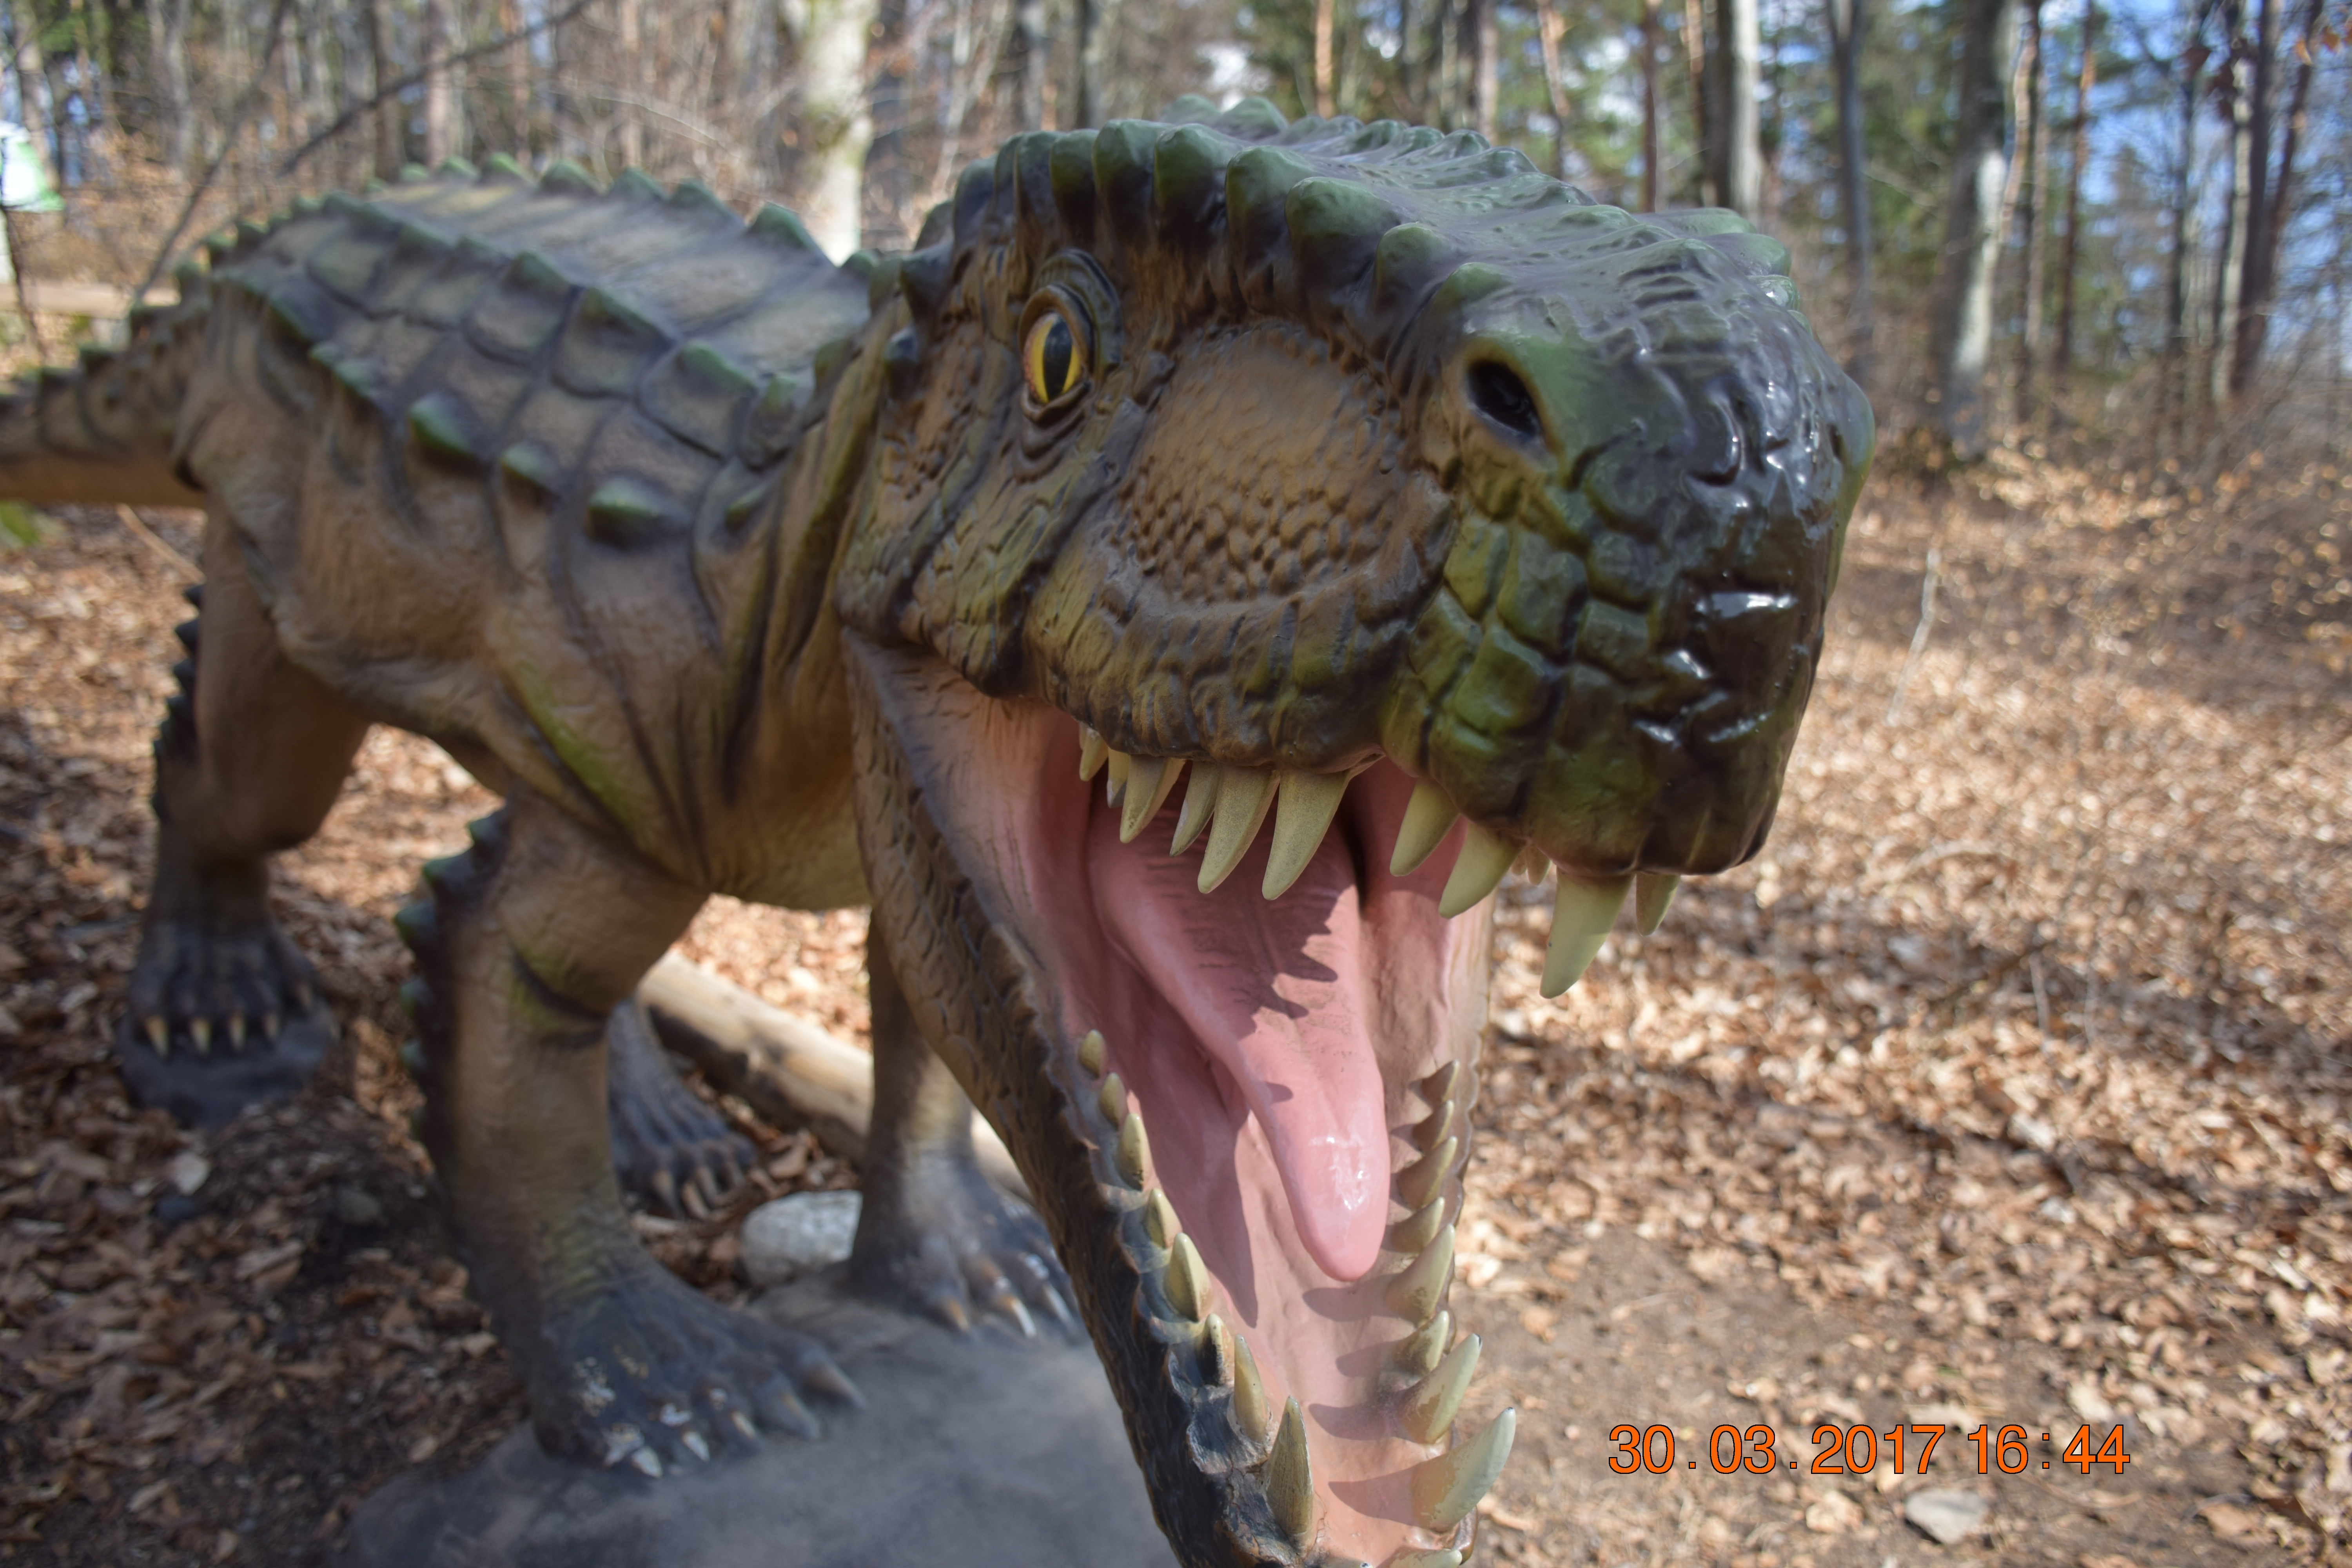
animals, dinosaur, tyrannosaurus, velociraptor, terrestrial animal